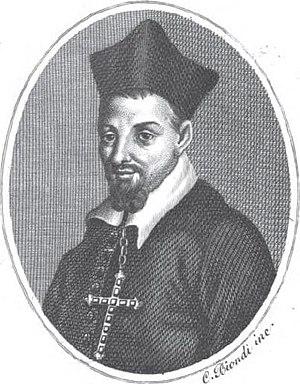
Lucio Marineo, en latin Lucius Marineus Siculus, est un humaniste italien de la Renaissance, né à Vizzini en Sicile vers 1445, mort en Espagne peu après 1533. L'essentiel de sa carrière se déroula en Espagne.